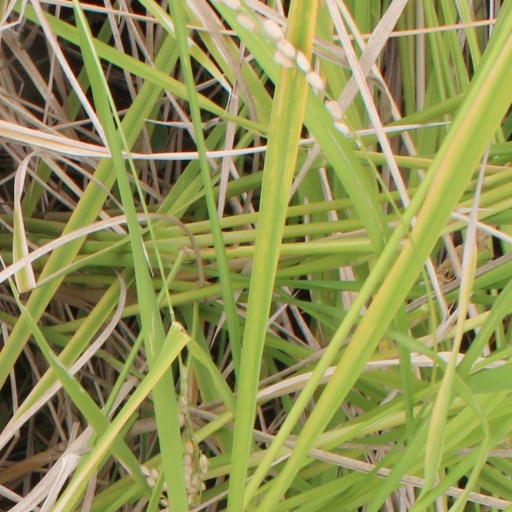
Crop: rice